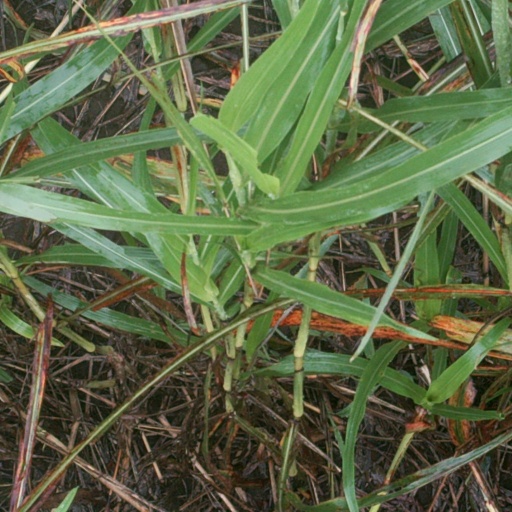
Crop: sorghum